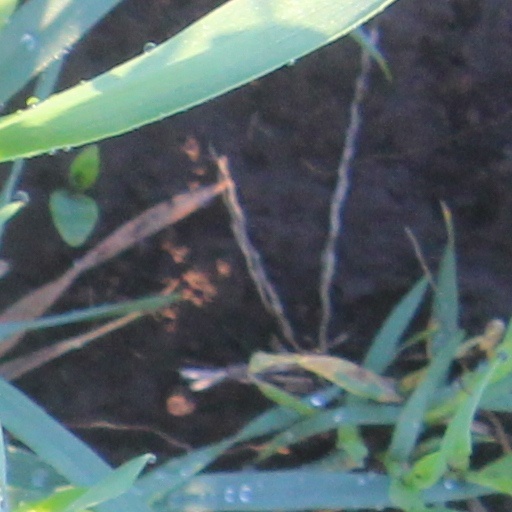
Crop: wheat